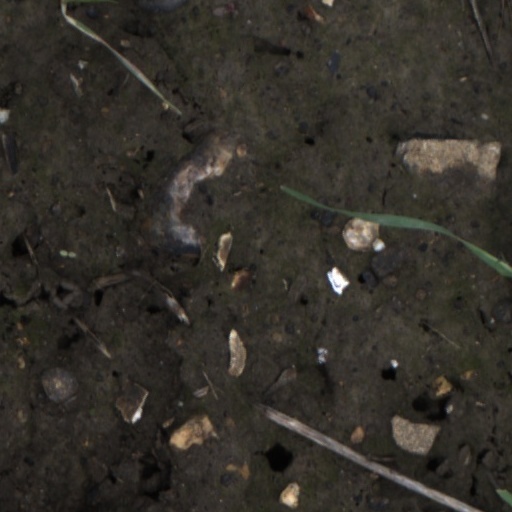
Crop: wheat